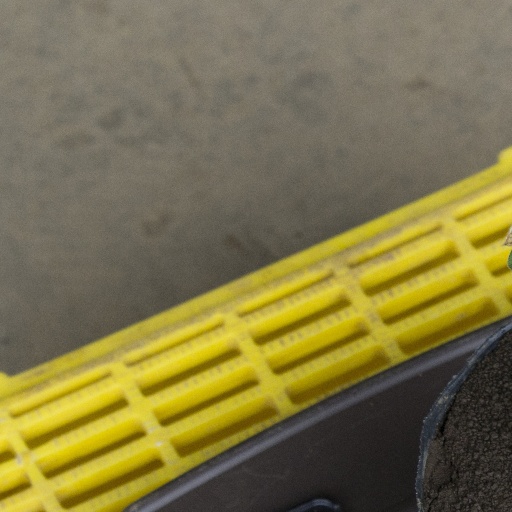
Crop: soybean